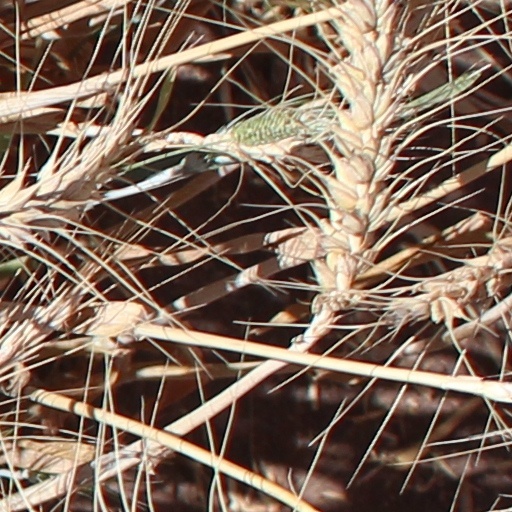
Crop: wheat